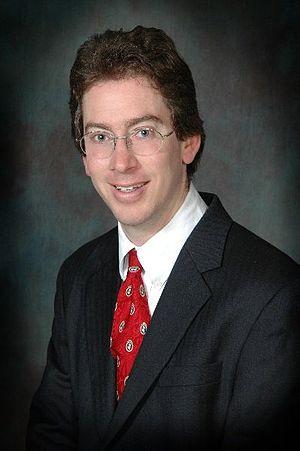
Bryan Caplan est un économiste américain, professeur à la George Mason University. Il est connu pour ses travaux sur la théorie des choix publics.